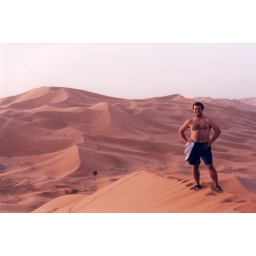
Massive sand dunes near Erfoud in Morrocco. Notice the tree at the base to give you some perspective.